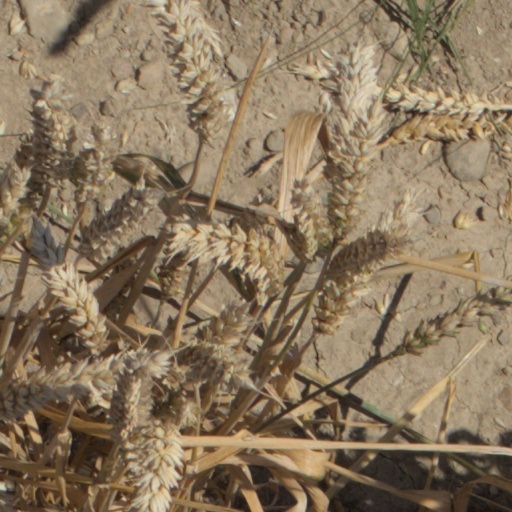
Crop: wheat